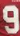
Number: 9